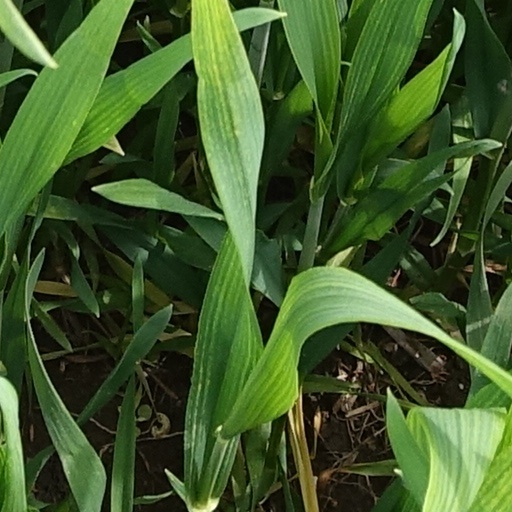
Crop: wheat